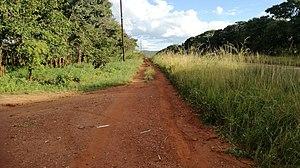
Le District de Chipata est un district de Zambie, situé dans la Province Orientale. Sa capitale se situe à Chipata. Selon le recensement zambien de 2000, le district a une population de 367 539 personnes.